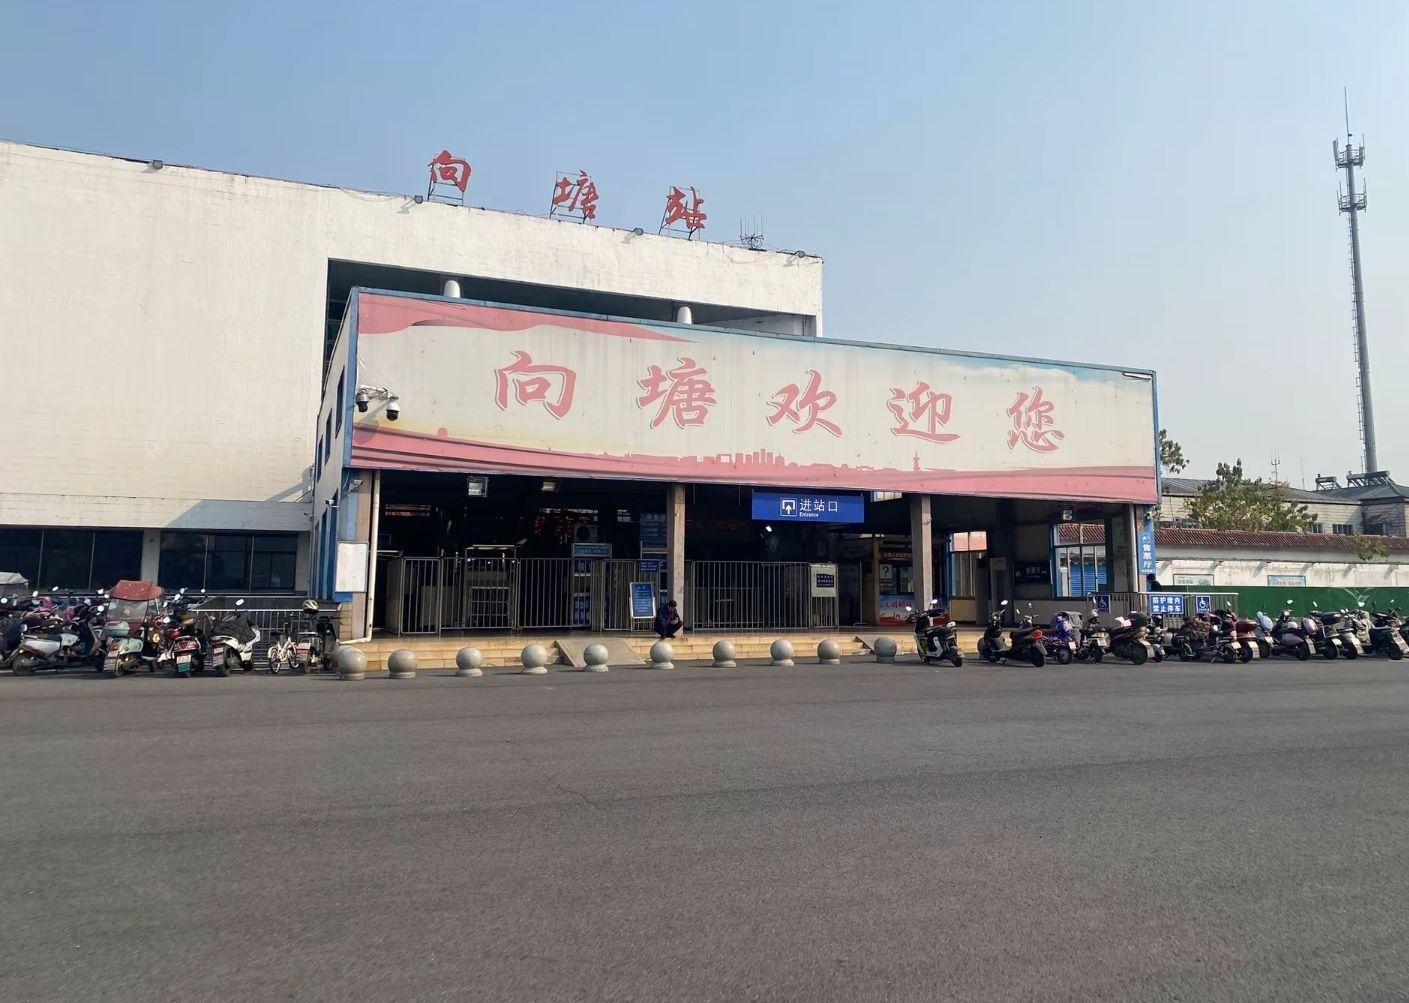
地标名称：向塘站
所在城市：南昌市·南昌县